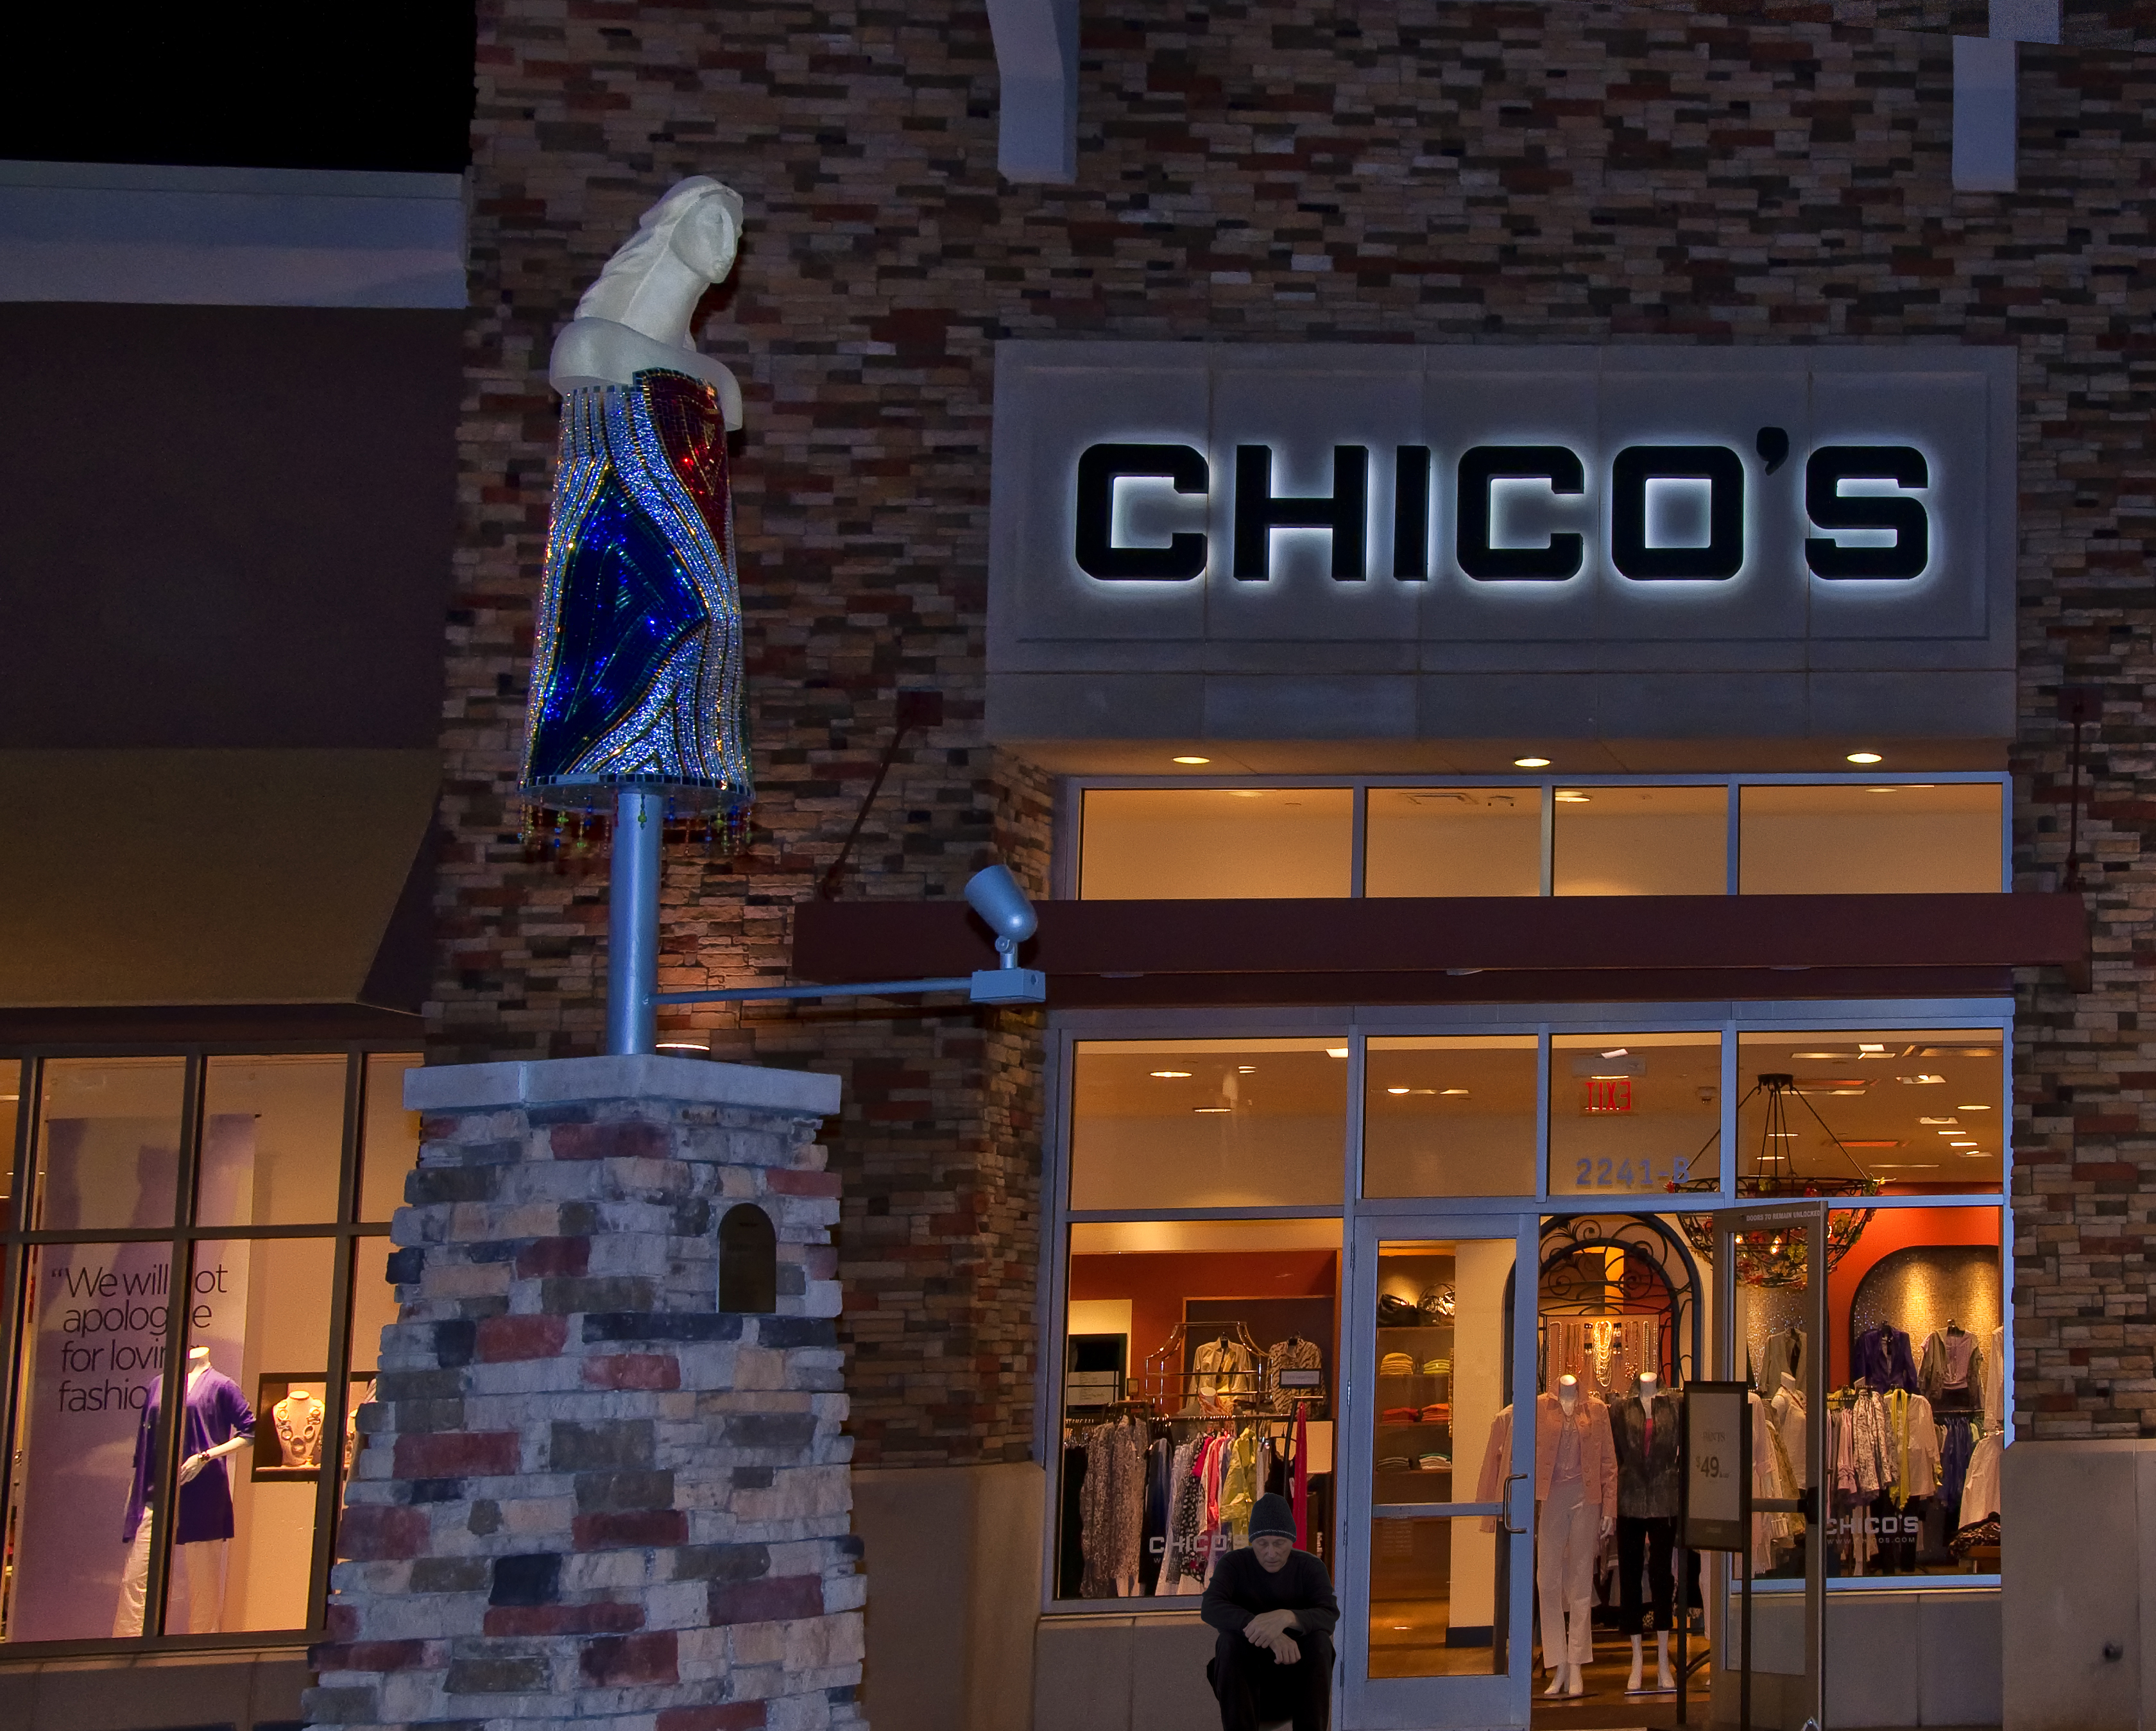
night, window, building, facade, lighting, interior design, display window